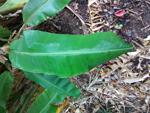
Label: healthy